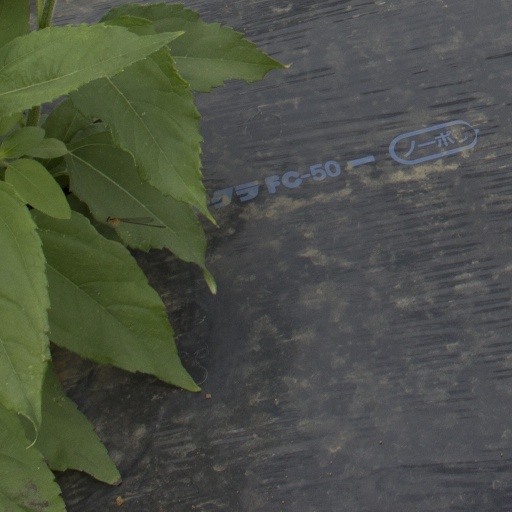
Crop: Jerusalem artichoke